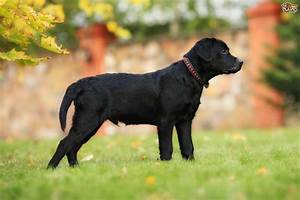
Label: cane